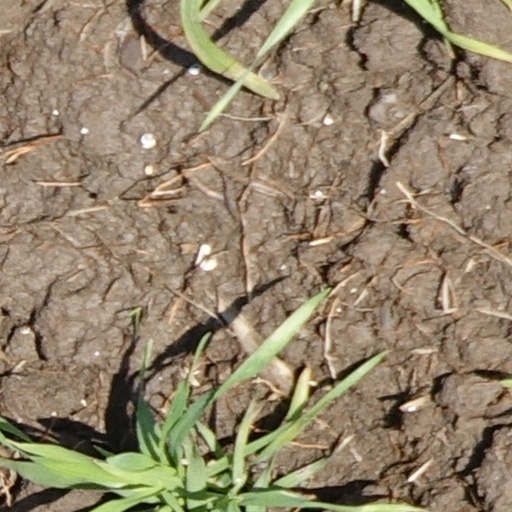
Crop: wheat